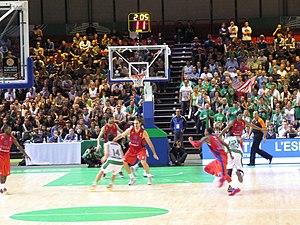
Match d'Euroligue entre Nanterre et le CSKA Moscou à la halle Carpentier (Paris). Victoire du CSKA 62-59.